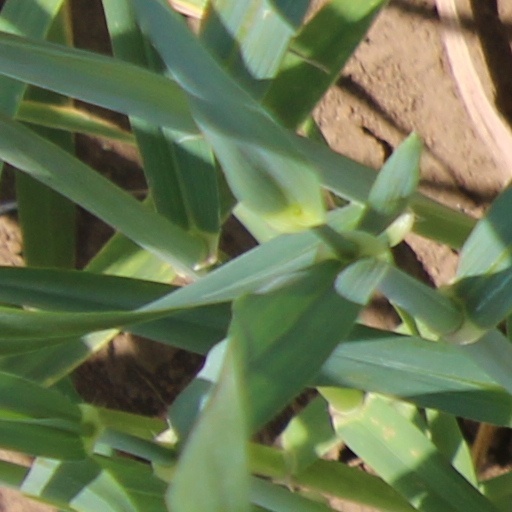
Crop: wheat